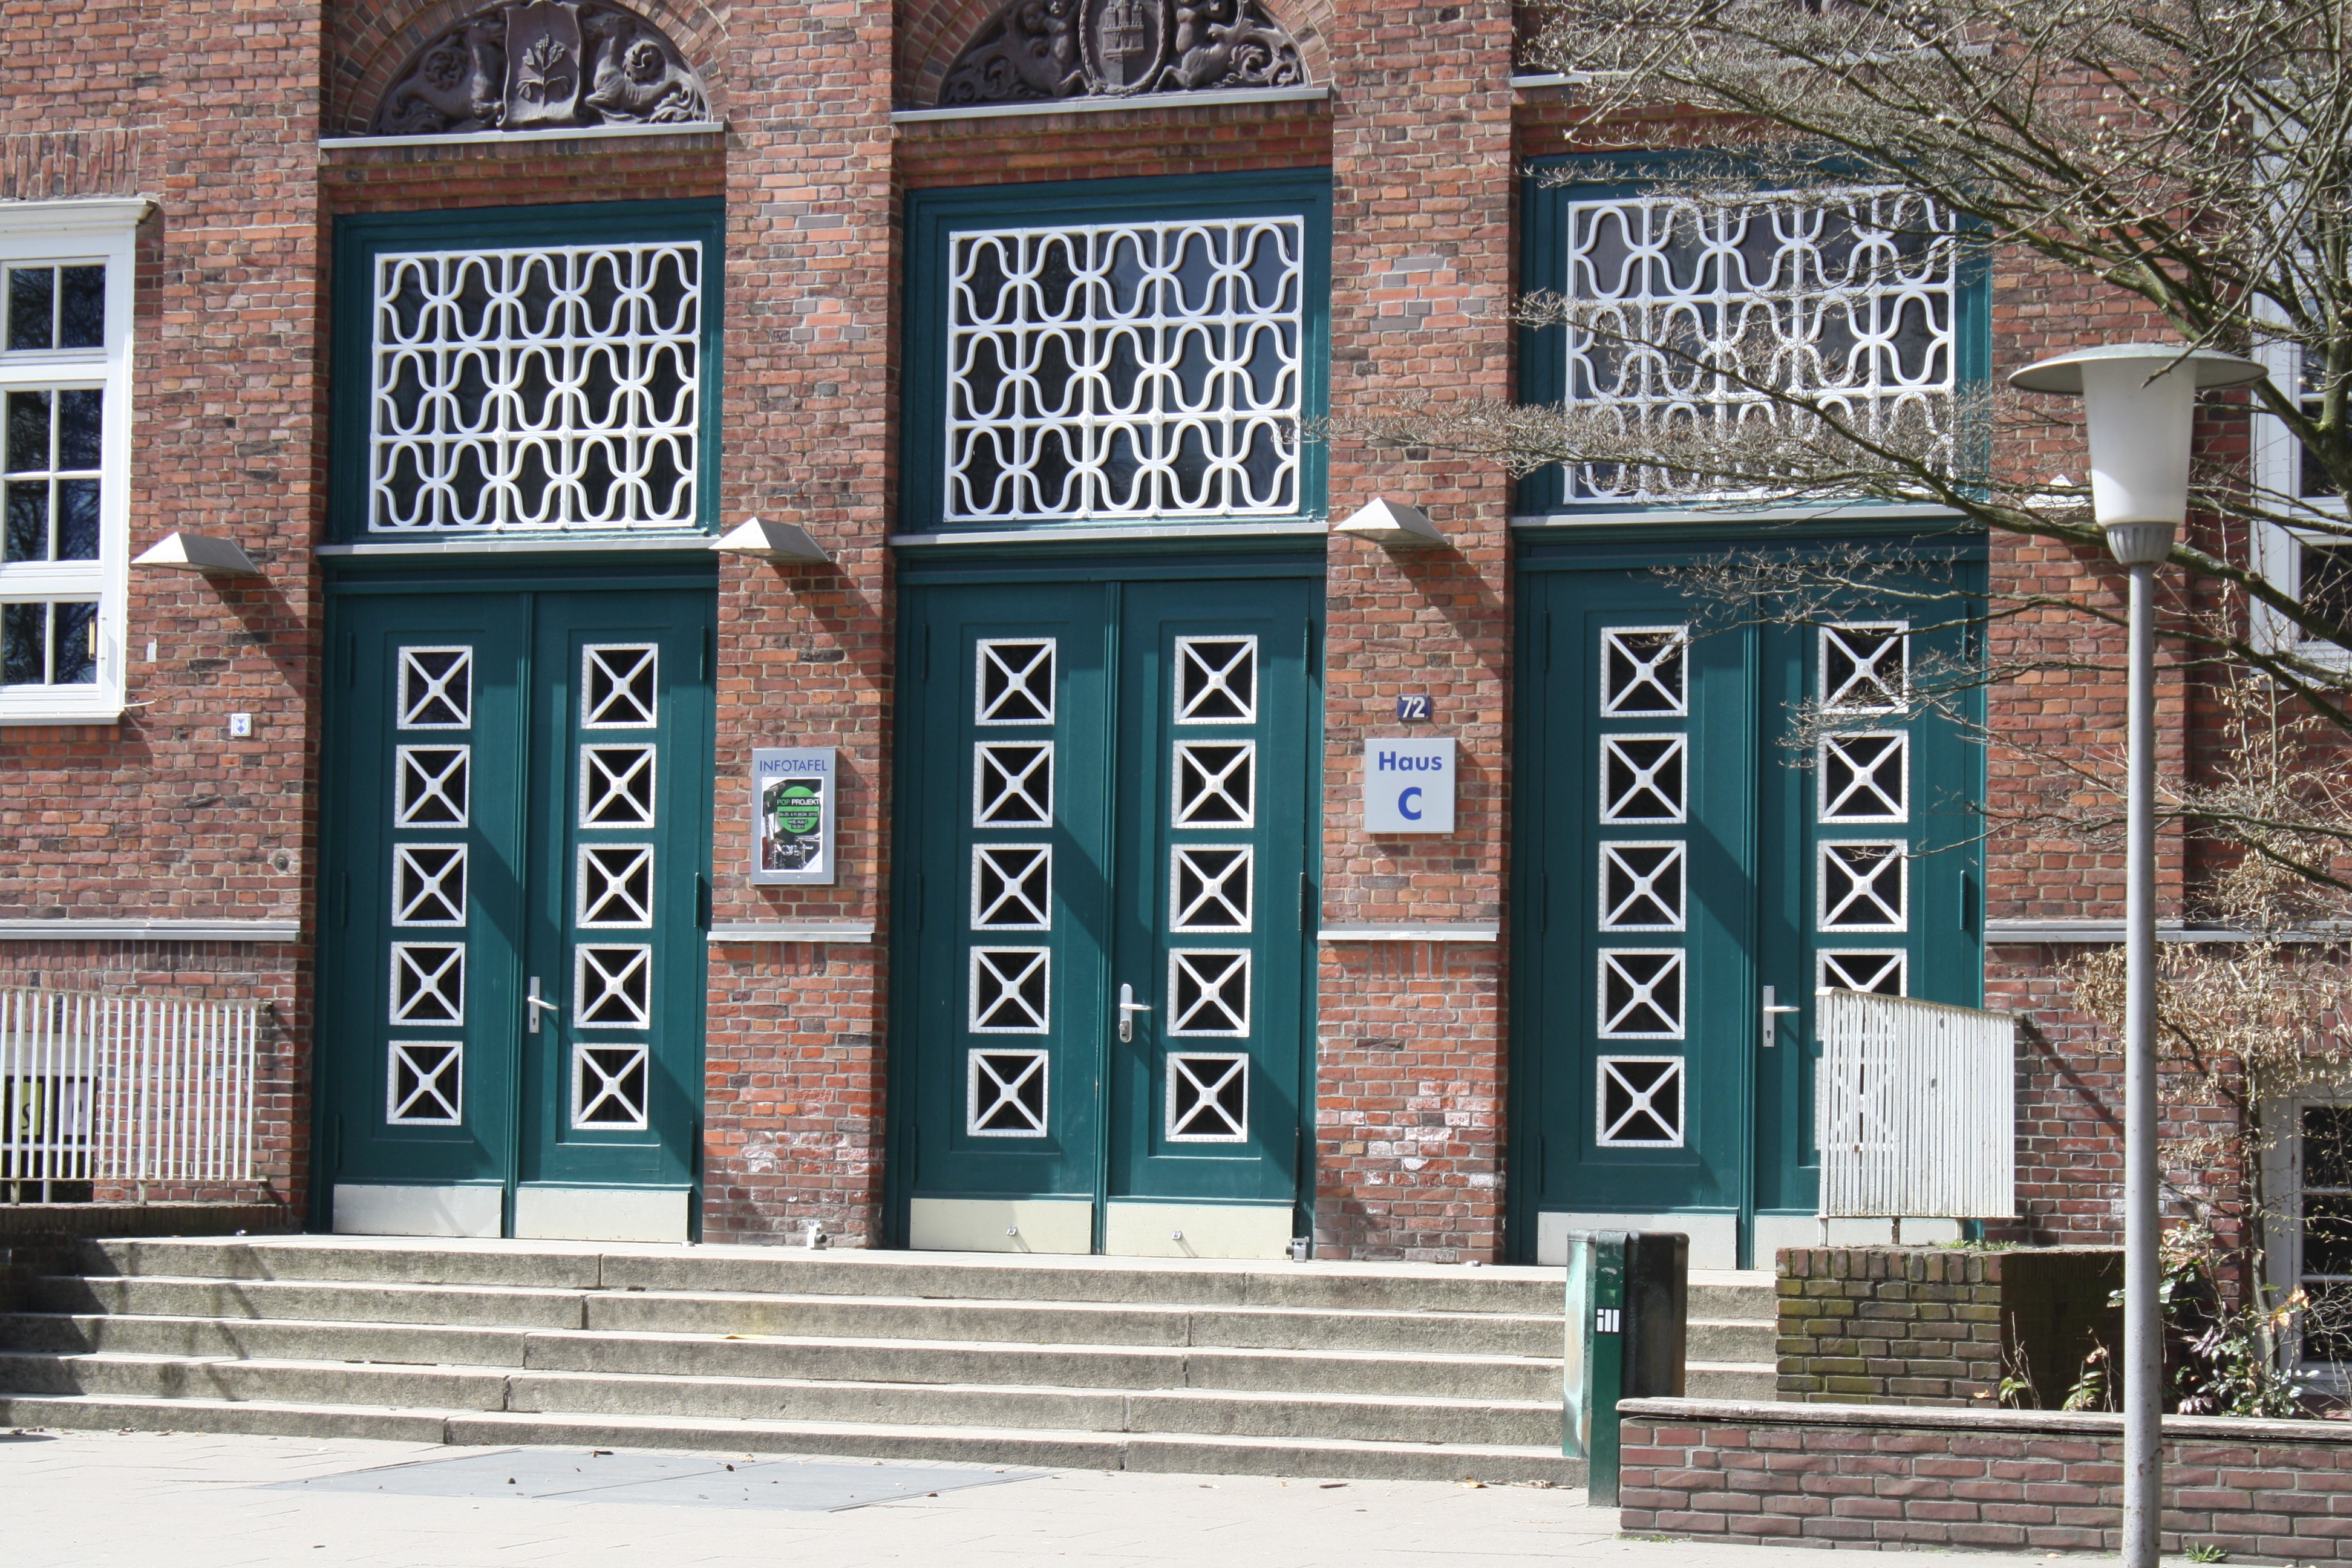
architecture, building, old, wall, downtown, sign, facade, signage, art, stairs, doors, germany, school, history, input, hamburg, neighbourhood, urban area, portals, heinrich hertz school